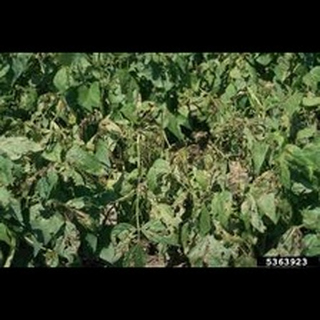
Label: wheat_tan_spot